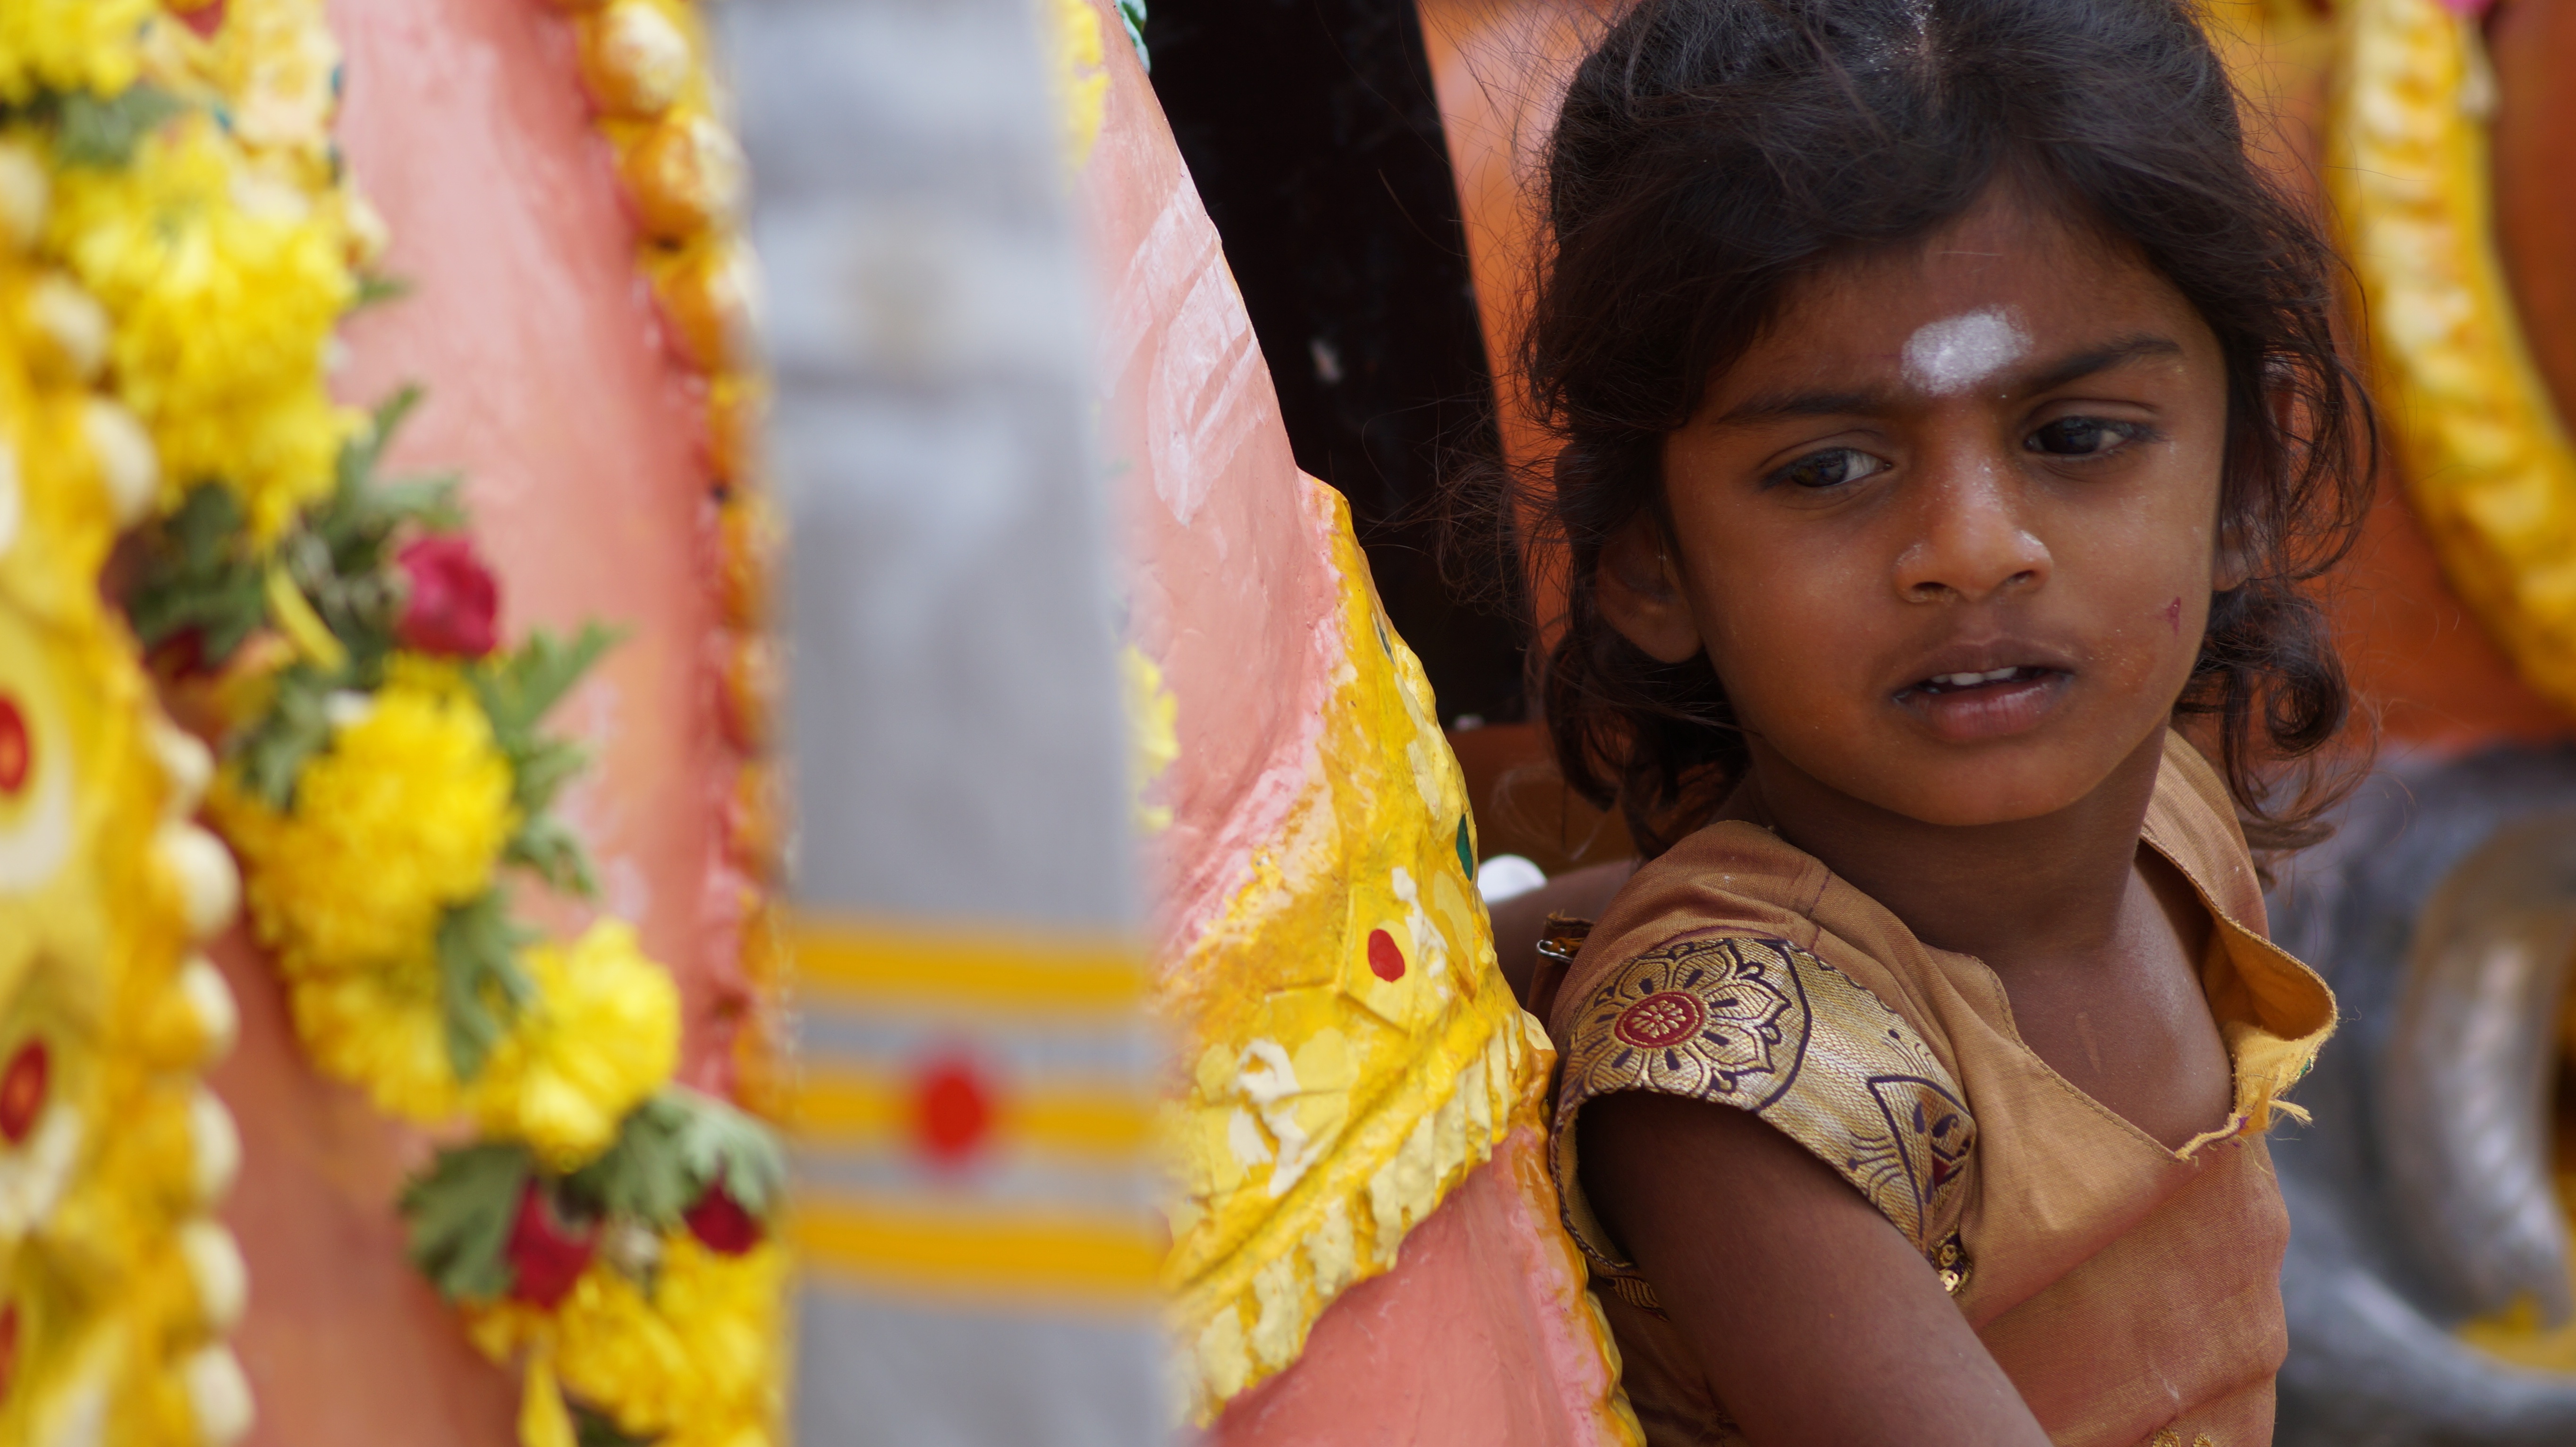
carnival, color, yellow, marriage, ceremony, festival, temple, tradition, abdomen